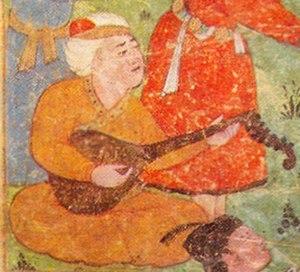
Barbad ou Barbad le Grand, aussi transcrit Barbod, était un musicien de la cour de l'Empire Sassanide en Perse. Il créa le premier système musical du Moyen-Orient, connu sous le nom de Khosravani Royal, dédié au roi Khosro II. Barbad employait 30 sons pour composer sa musique. Naturellement, il a dû noter ses compositions afin de les jouer pour son audience, car s'il ne le faisait pas, il ne pouvait pas les rejouer. C'est Barbad, à l'aide d'une chanson - et risquant potentiellement sa vie - qui informa le roi Sassanide, Khosro Parviz de la mort de son cheval préféré, Chabdiz.